Pituitary adenoma

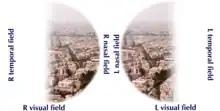
Visual field loss in bitemporal hemianopsia: peripheral vision loss affecting both eyes, resulting from a tumor – typically a pituitary adenoma – putting pressure on the optic chiasm

Pituitary adenomas are tumors that occur in the pituitary gland. Most pituitary tumors are benign, approximately 35% are invasive and just 0.1% to 0.2% are carcinomas. Pituitary adenomas represent from 10% to 25% of all intracranial neoplasms, with an estimated prevalence rate in the general population of approximately 17%.